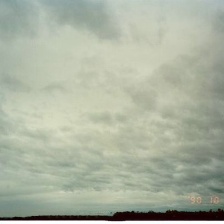
Cloud type: Nimbostratus